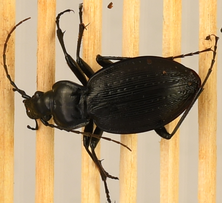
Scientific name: Carabus goryi
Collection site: Mountain Lake Biological Station NEON (MLBS), plot MLBS_002